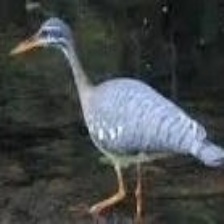
Species: SUNBITTERN
Scientific name:  EURYPYGA HELIAS